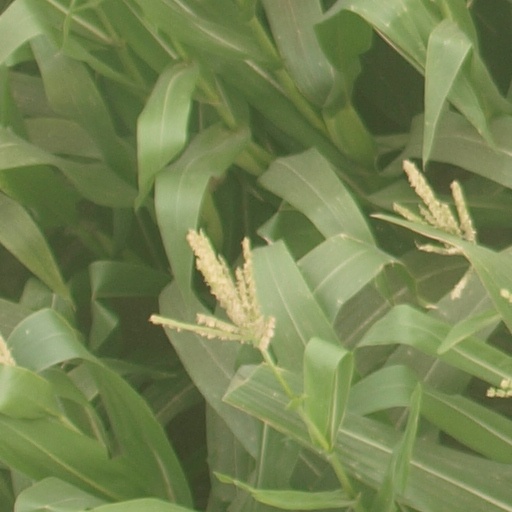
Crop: maize; corn